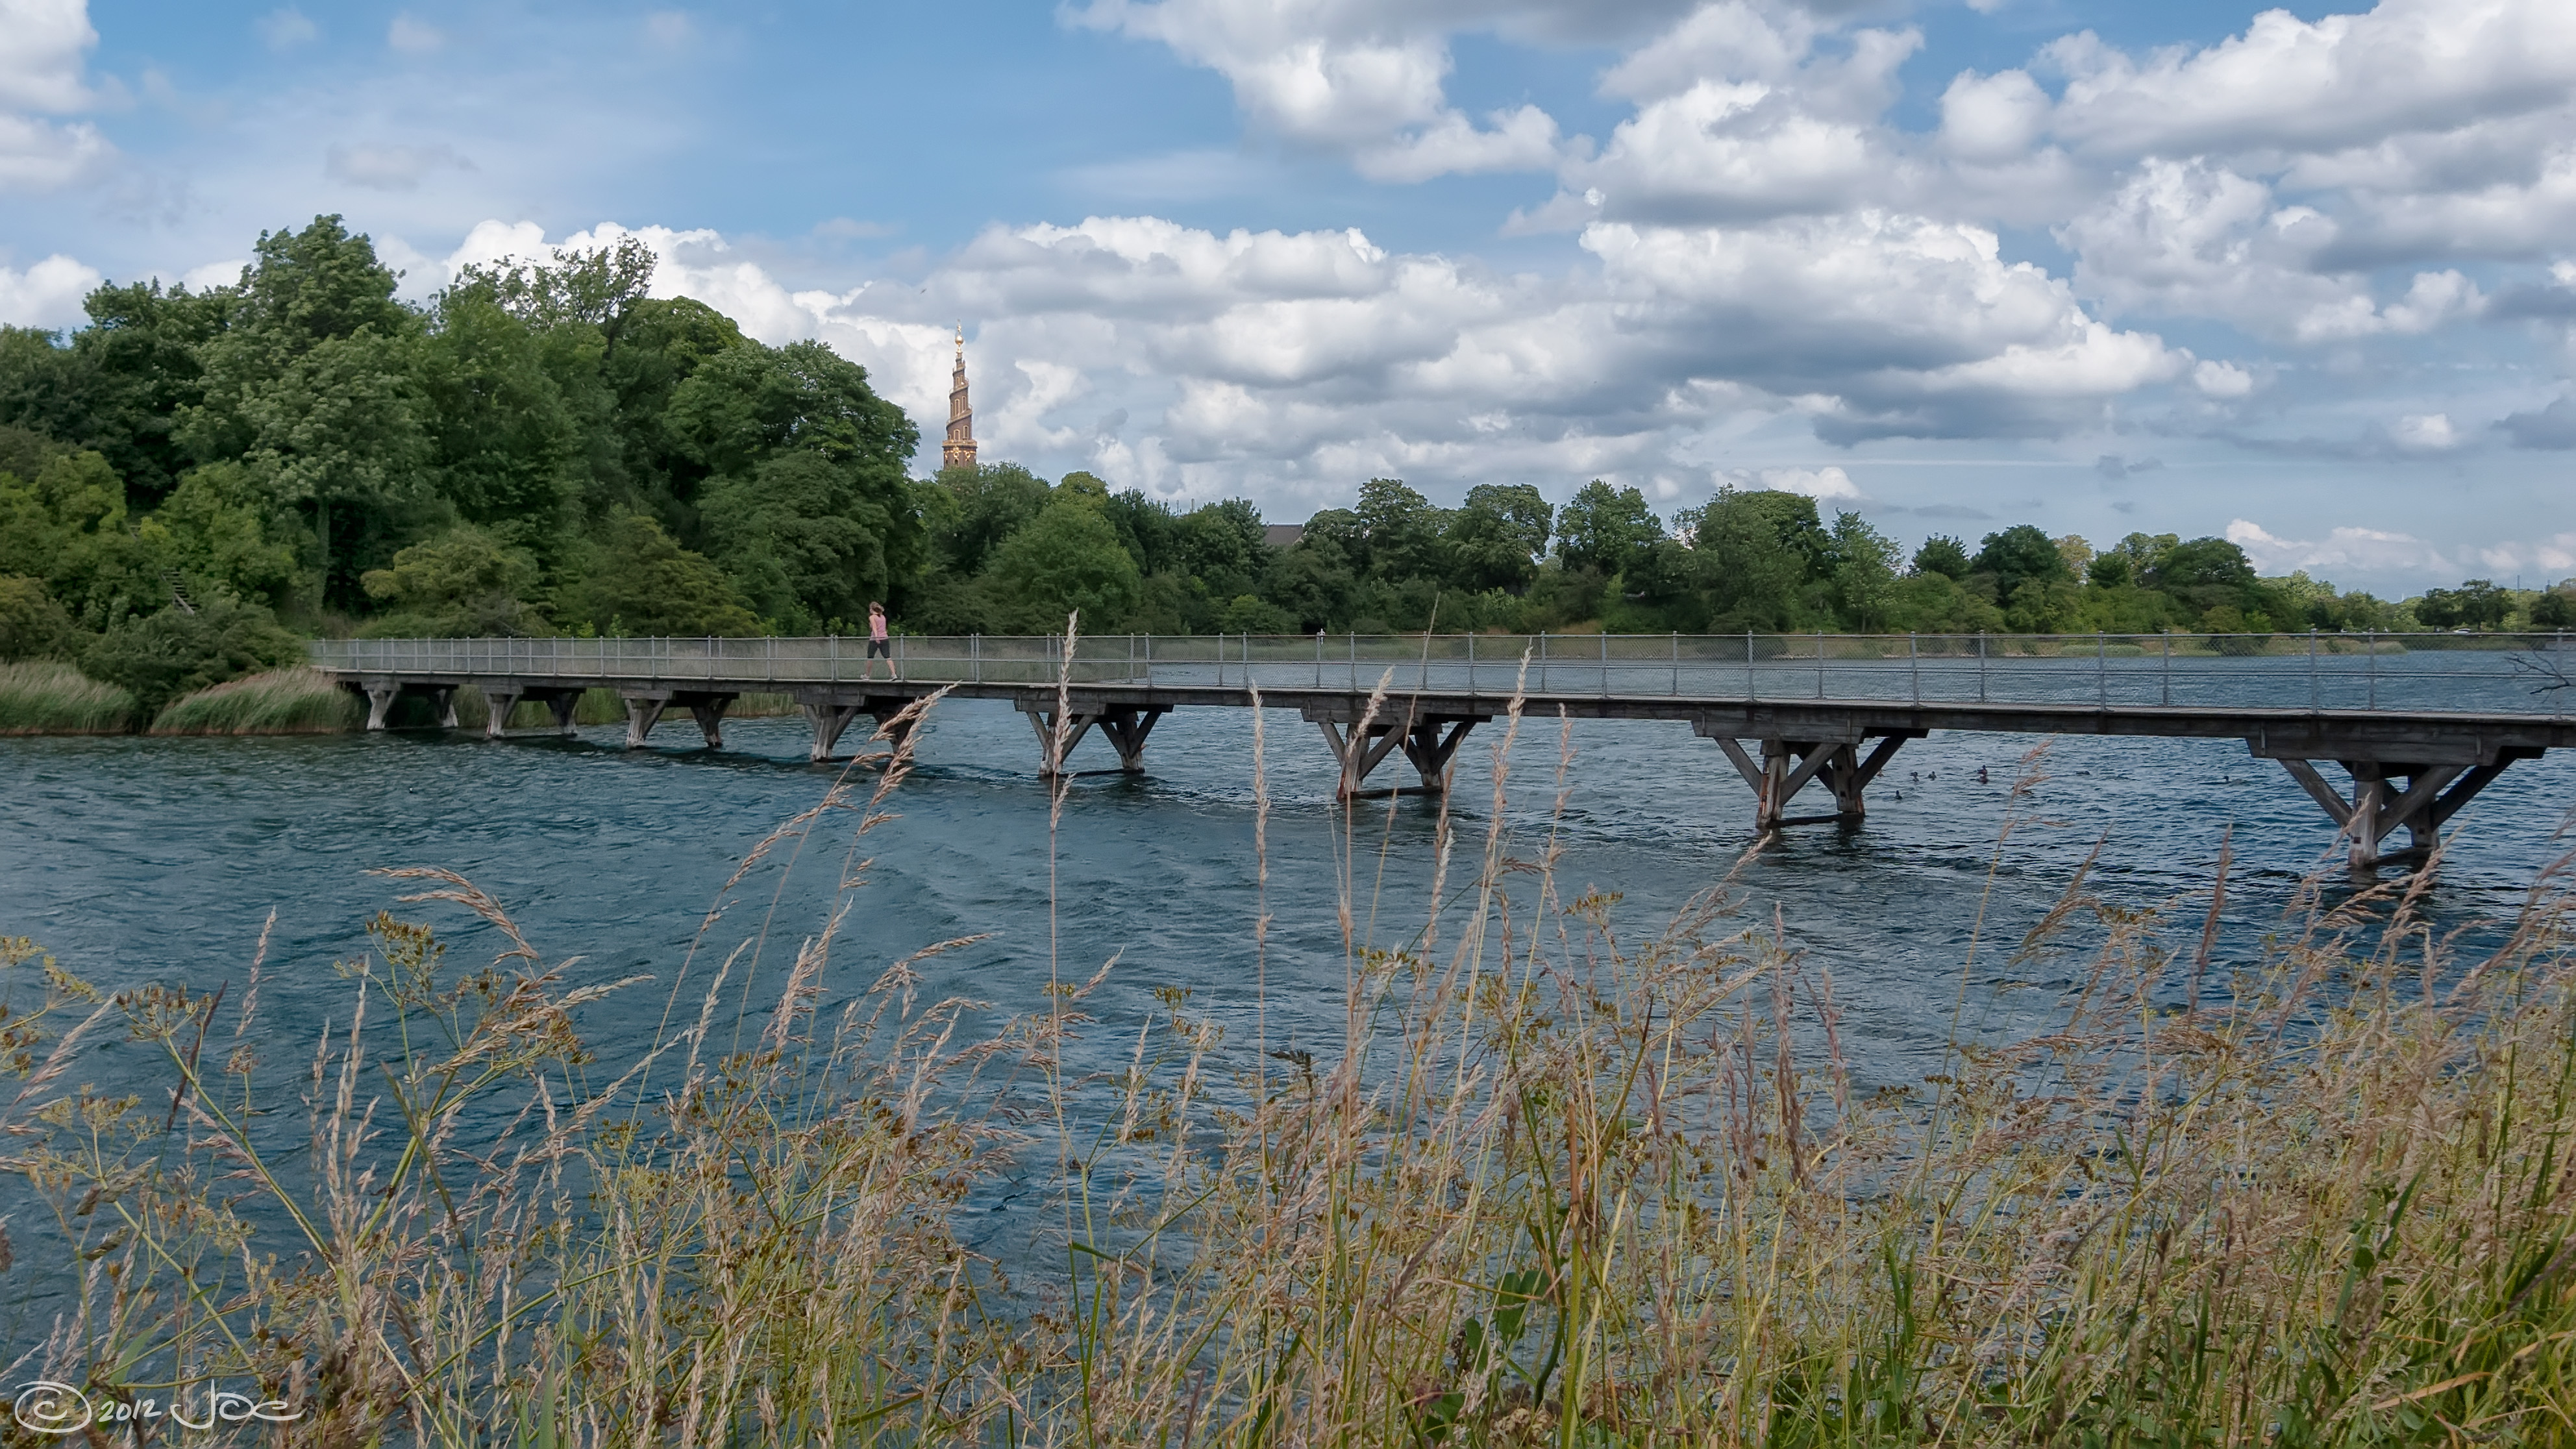
sea, water, nature, marsh, wilderness, bridge, shore, lake, river, canal, pond, reflection, reservoir, waterway, wetland, denmark, copenhagen, stadsgraven, loch, rural area